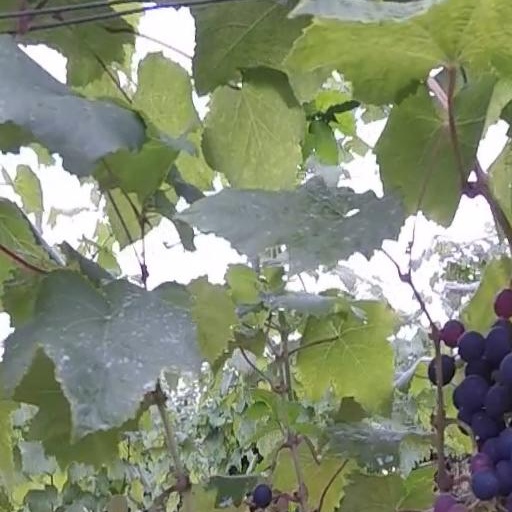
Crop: grape